2013 Rugby League World Cup final

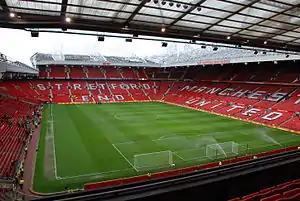
Old Trafford in Manchester hosted its second World Cup final

New Zealand's road to the final started on 27 October at the Halliwell Jones Stadium in Warrington, where they played Samoa, who were knocked out in the quarter-final stage. New Zealand stormed the match with 8 tries to earn a 42-24 victory. New Zealand then found themselves playing the co-hosts France at the Parc des Sports in Avignon. In front of a sold out capacity crowd, New Zealand kept the hosts to zero points, while New Zealand scored 8 tries to win 48-0. The Kiwis returned to England to play Papua New Guinea, who had failed to win a single match in the run up the New Zealand game. New Zealand continued their Group B dominance and scored 10 tries to earn a 56-10 victory to top the group and advance to the knock out stage.